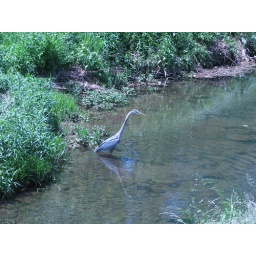
As we were walking over the trail bridge, this heron spotted something in the water...